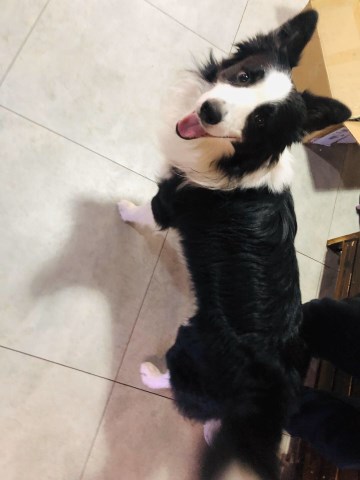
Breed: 2594-n000109-Border_collie